Joseph Wilde

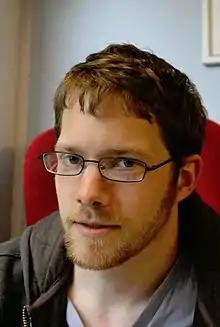

Joseph Wilde is a British playwright, screenwriter and dramatist.